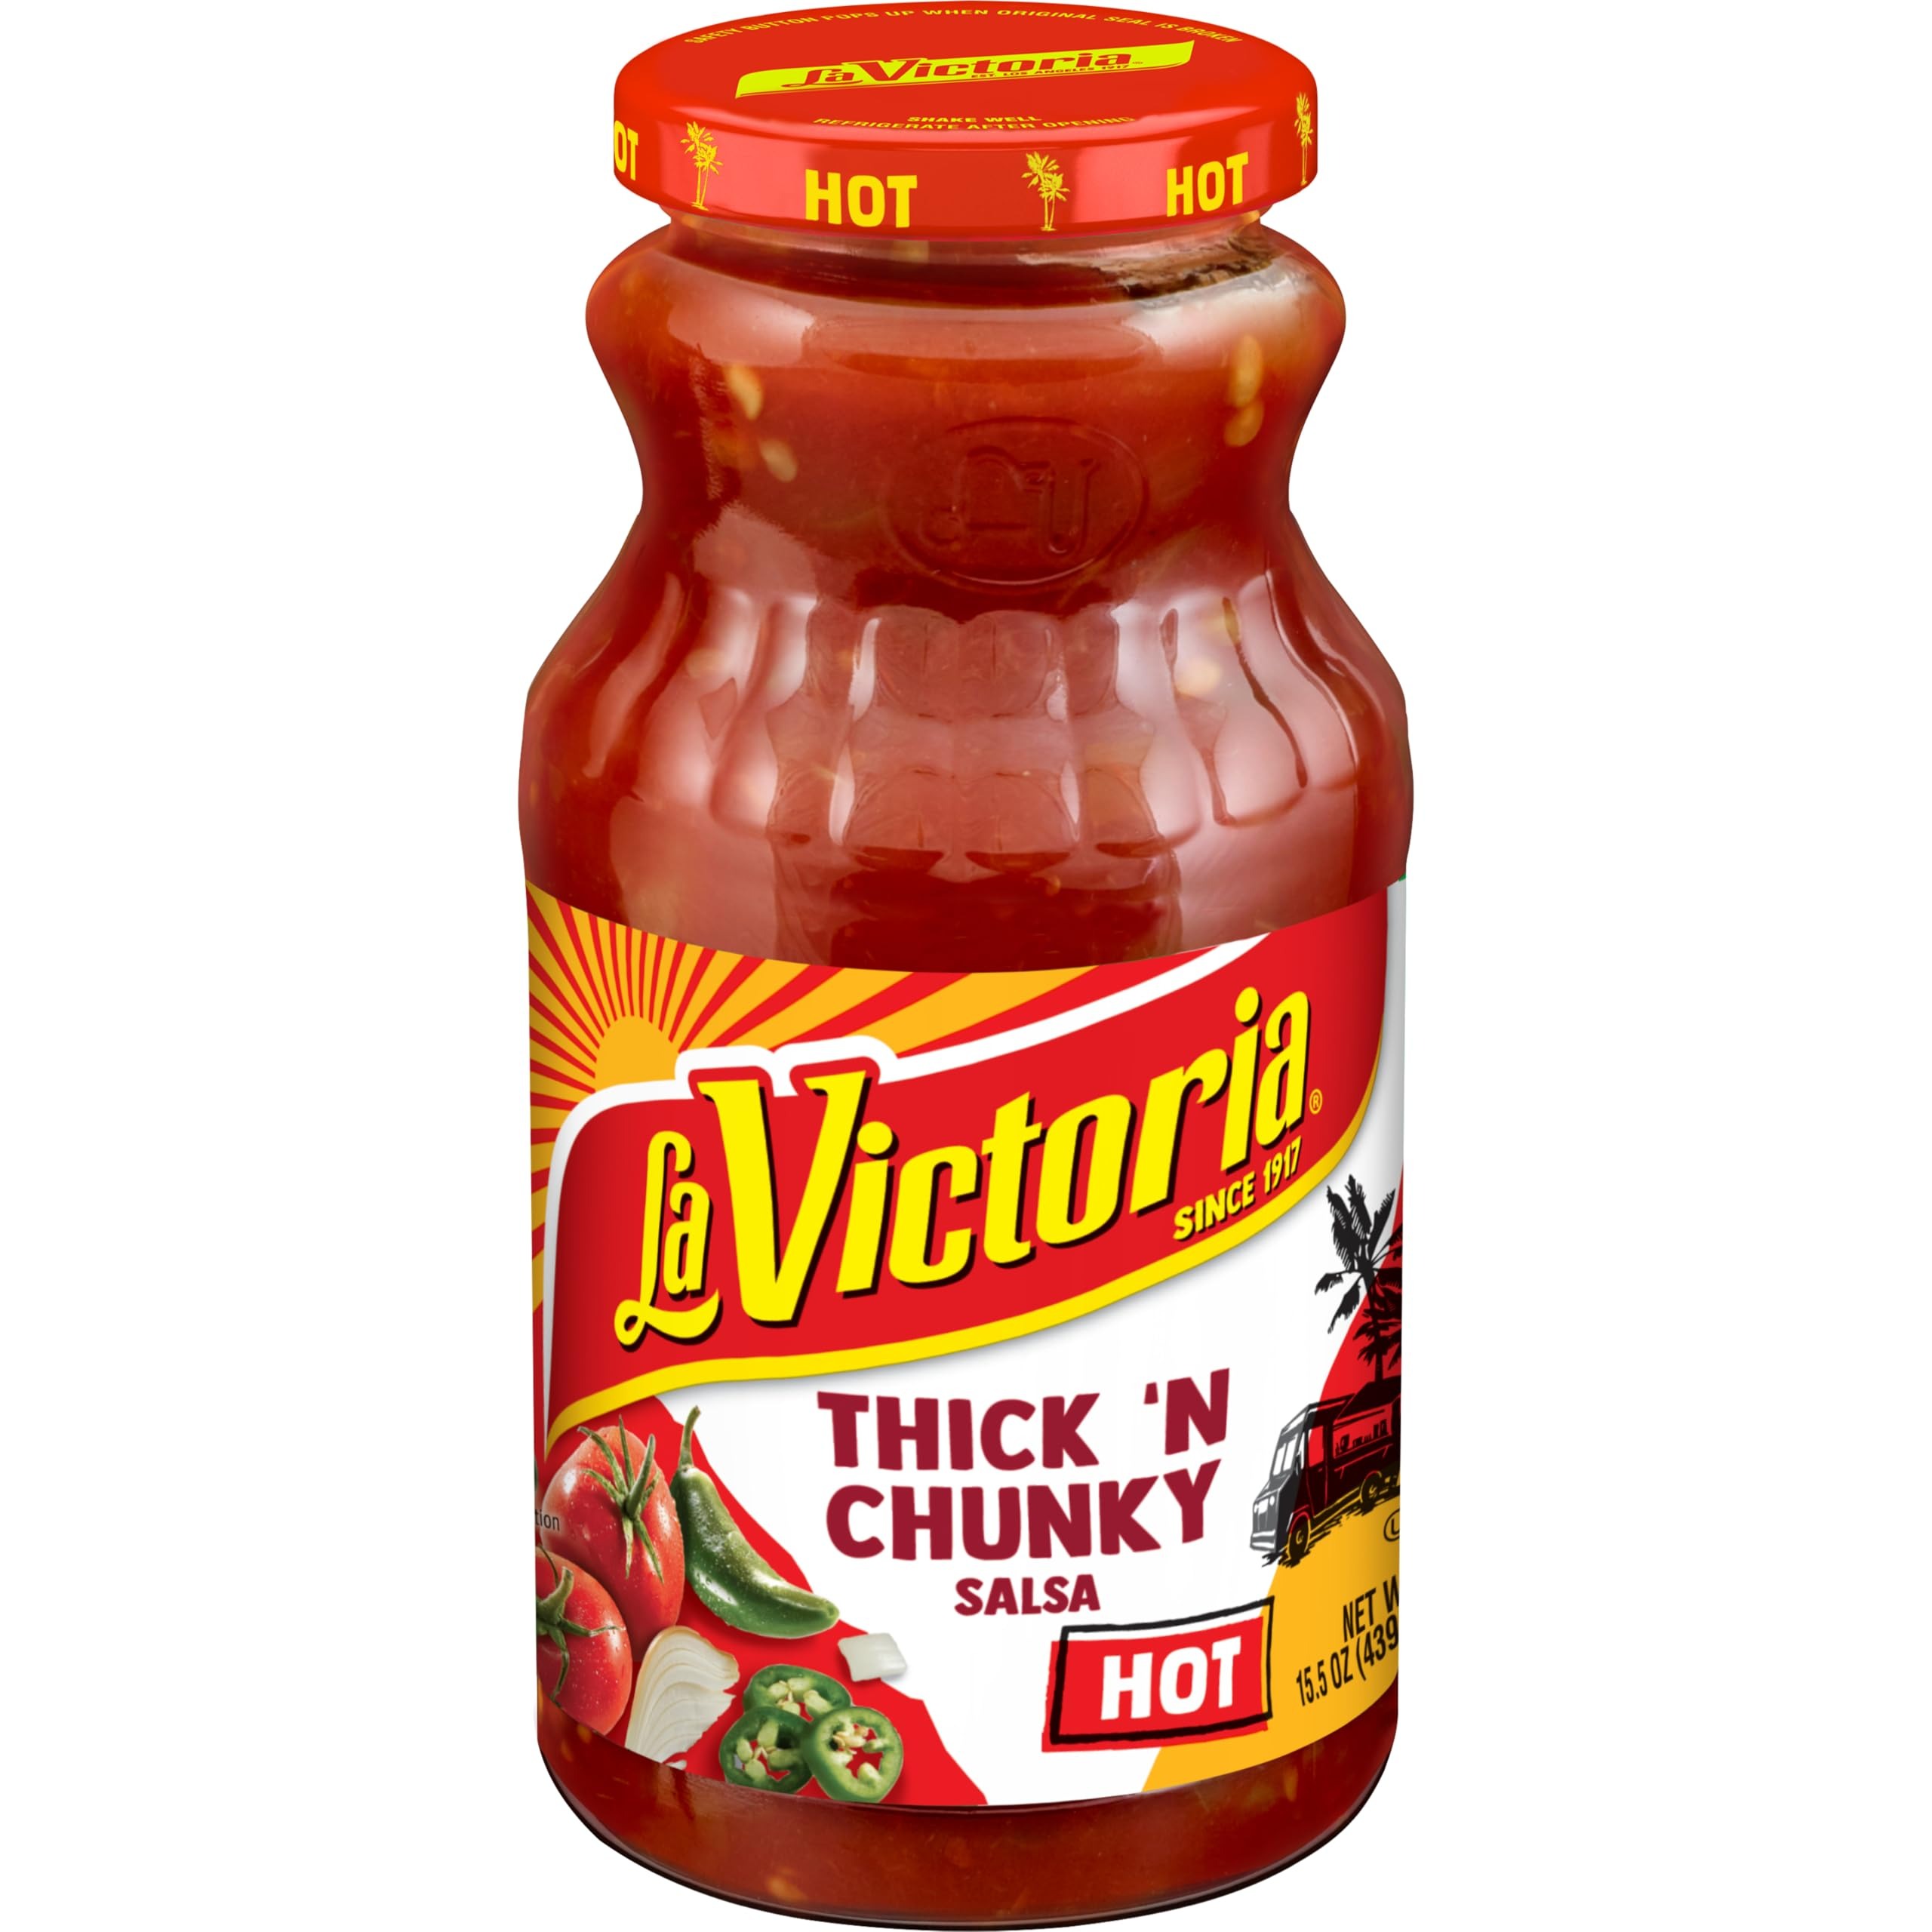
Item Name: LA VICTORIA Thick & Chunky Hot Salsa, 15.5 OZ
Bullet Point: LA VICTORIA Thick & Chunky Hot Salsa, 15.5 OZ
Value: 1.0
Unit: Count

Price: 3.95